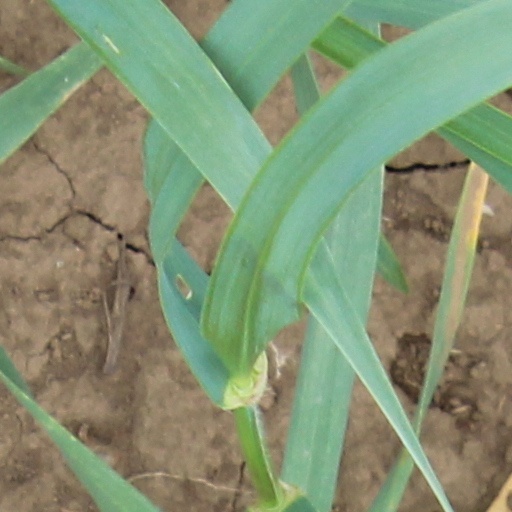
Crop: wheat